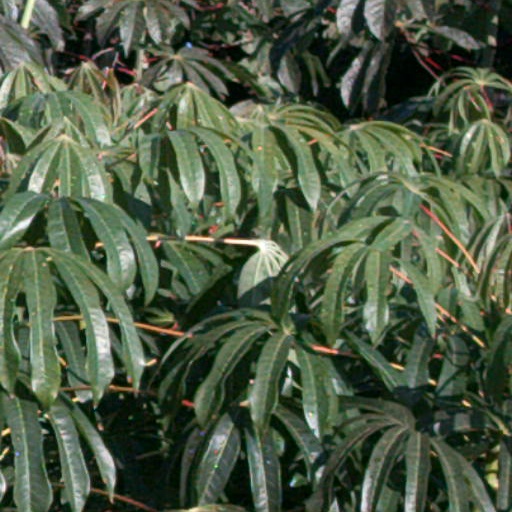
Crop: cassava